Mayanga Maku

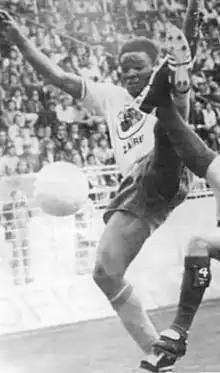
Maku in 1974

Jean Adelard Mayanga Maku (born 31 October 1948) is a Congolese former footballer who played as a forward for Zaire in the 1974 FIFA World Cup. He also played for AS Vita Club.